War and Peace

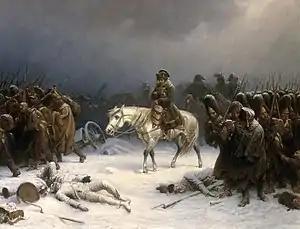
Napoleon's retreat from Moscow. Painting by Adolph Northen (1828–1876).

Pierre's wife, Hélène, begs him to take her back, and trying to abide by the Freemason laws of forgiveness, he agrees. Hélène establishes herself as an influential hostess in Petersburg society.